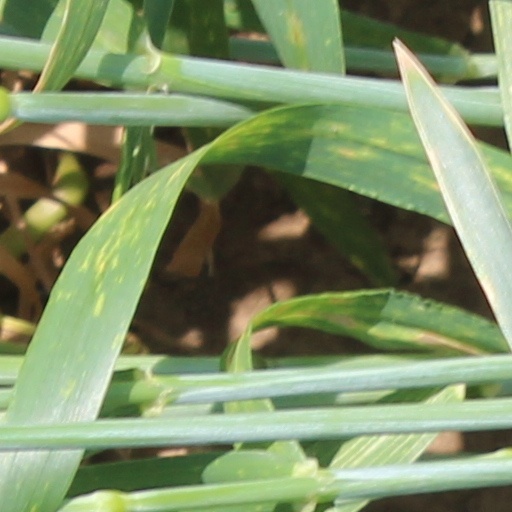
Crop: wheat